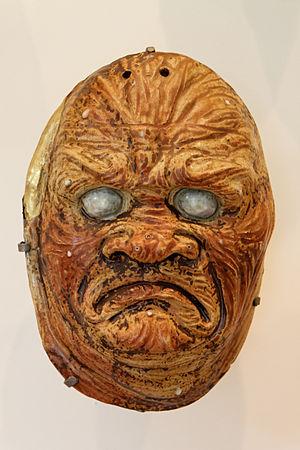
Le Masque d'horreur est un film français muet réalisé par Abel Gance, sorti en 1912.
La sculpture française du XIXᵉ siècle représente la production sculpturale et statuaire en France entre 1801 et 1901. Elle est caractérisée par la diversité des courants et des styles, allant du néo-classicisme du début du siècle, à l'Art nouveau et au modernisme de la fin du siècle.